Good Brothers (professional wrestling)

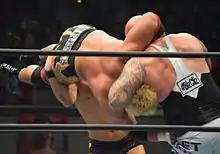
Gallows and Anderson performing the "Magic Killer" on Togi Makabe

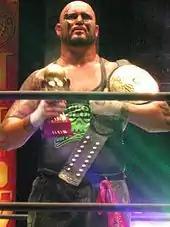
Doc Gallows as one half of the IWGP Tag Team Champions

On November 11, 2013, New Japan Pro-Wrestling (NJPW) announced the participating teams in the 2013 World Tag League. Included was a team representing the Bullet Club stable, made up of founding member Karl Anderson and the debuting Doc Gallows. Anderson had been working for NJPW regularly since 2008, while Gallows, a former WWE performer, had most recently worked for Total Nonstop Action Wrestling (TNA). The two ended up winning their block with a record of four wins and two losses, and on December 8, first defeated Togi Makabe and Tomoaki Honma in the semifinals and then Hiroyoshi Tenzan and Satoshi Kojima in the finals to win the tournament. This led to a match on January 4, 2014, at Wrestle Kingdom 8 in Tokyo Dome, where they defeated K.E.S. (Davey Boy Smith Jr. and Lance Archer) to win the IWGP Tag Team Championship. Anderson and Gallows ended up holding the title for a full year, successfully defending it six times. In December 2014, the two made it to the finals of their second consecutive World Tag League, but were defeated there by Hirooki Goto and Katsuyori Shibata. who then went on to defeat them for IWGP Tag Team Championship on January 4, 2015, at Wrestle Kingdom 9 in Tokyo Dome.